Kōmei Bijin Rokkasen

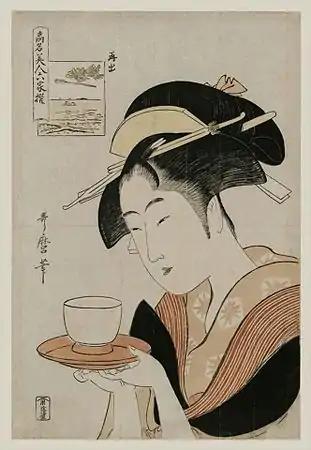
Portrait of Naniwaya O-Kita from "Kōmei Bijin Rokkasen"

Kōmei Bijin Rokkasen ("Renowned Beauties from the Six Best Houses") is a series of ukiyo-e prints designed by the Japanese artist Utamaro and published in . The subjects were well-known courtesans, geisha, and others associated with the Yoshiwara pleasure districts of Edo (modern Tokyo).